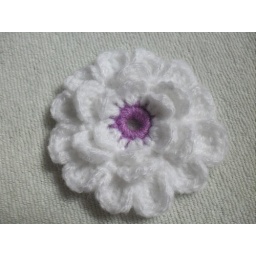
crochet flower in white y purple